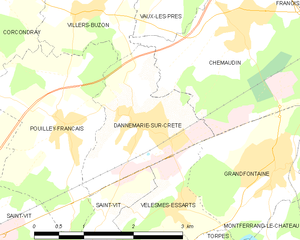
Dannemarie-sur-Crète est une commune française située dans le département du Doubs en région Bourgogne-Franche-Comté.